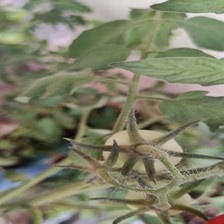
Label: tomato